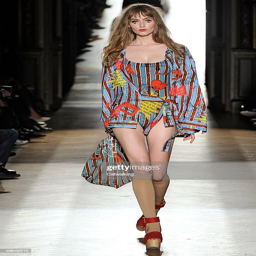
a model walks the runway at the fashion show during event .